NGC 5460

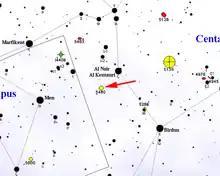
The location of NGC 5460

NGC 5460 was discovered by James Dunlop in 1826. He described it on May 7, 1826 as "a curiously curved line of small stars, of nearly equal magnitudes; two stars of 7th magnitude to the east" and added it to his catalog as number 431. John Herschel described as "a region of large bright stars of 8, 9... etc. magnitude; a very coarse cluster" and added it to General Catalogue as No. 3555. In the New General Catalogue it is described as "very large, very little concentrated, stars 8th magnitude and fainter".